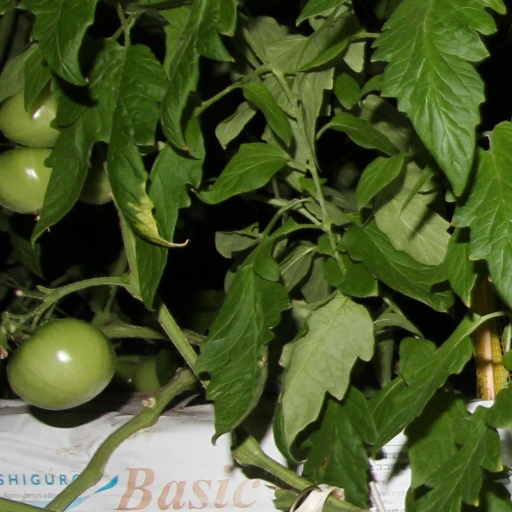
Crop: tomato